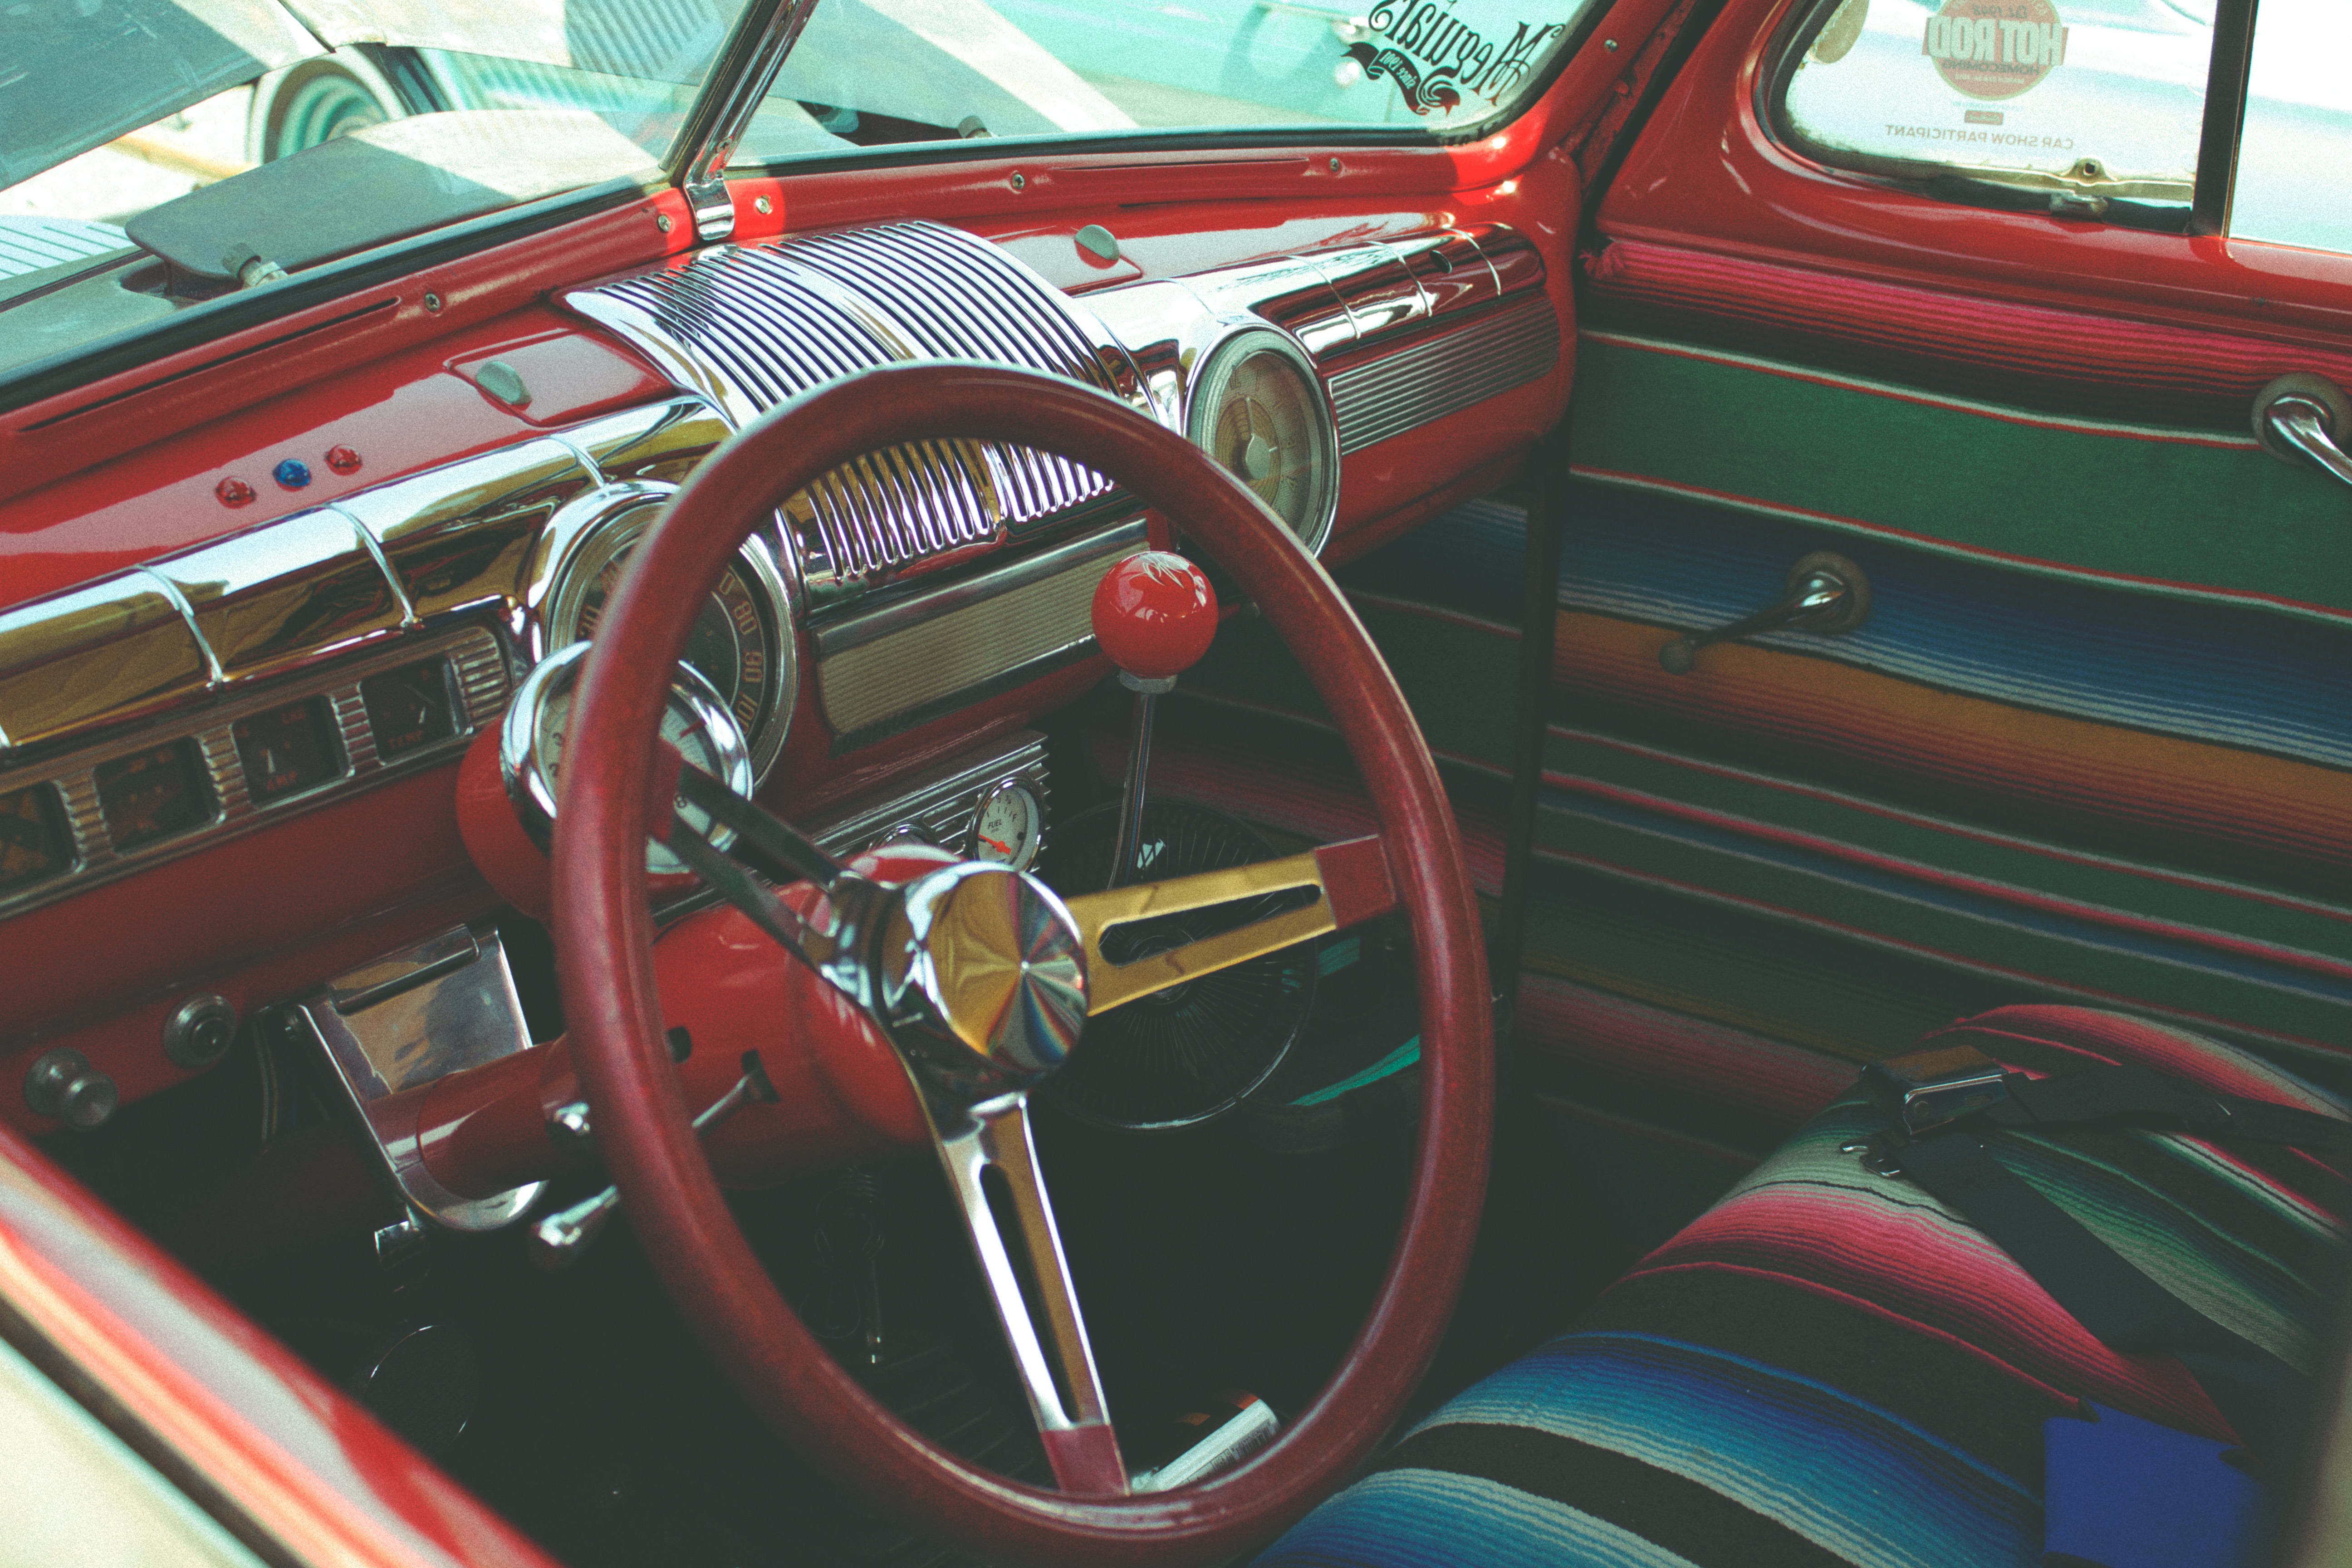
car, vehicle, vintage car, sedan, antique car, city car, land vehicle, automobile make, automotive exterior, compact car, luxury vehicle, family car